Sky position (RA, Dec in degrees): 128.177, 26.347
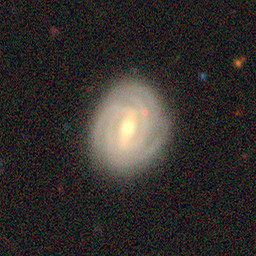
Galaxy morphology: Barred Spiral Galaxies